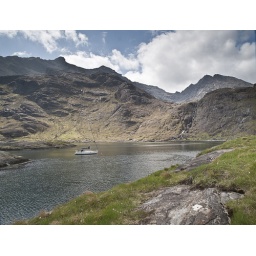
Loch Coruisk on Skye is a magical place only accessible by boat or by walking fairly long distances.